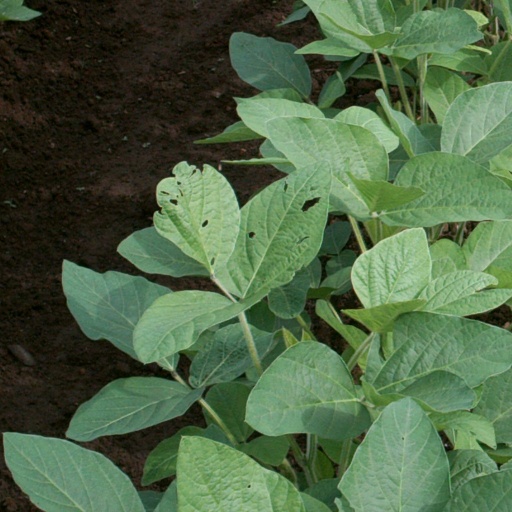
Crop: soybean